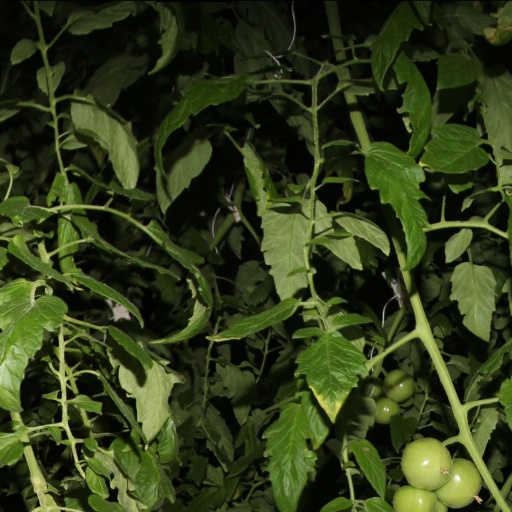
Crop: tomato